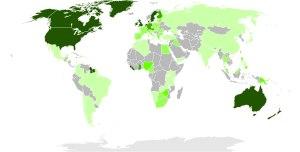
Le terme de langue universelle fait référence à une langue hypothétique ou historique parlée et comprise par l’ensemble, ou presque, de la population mondiale. Dans certains contextes, il fait référence à un moyen de communication considéré comme compréhensible par toutes les choses et tous les êtres vivants ainsi que par tous les objets animés.